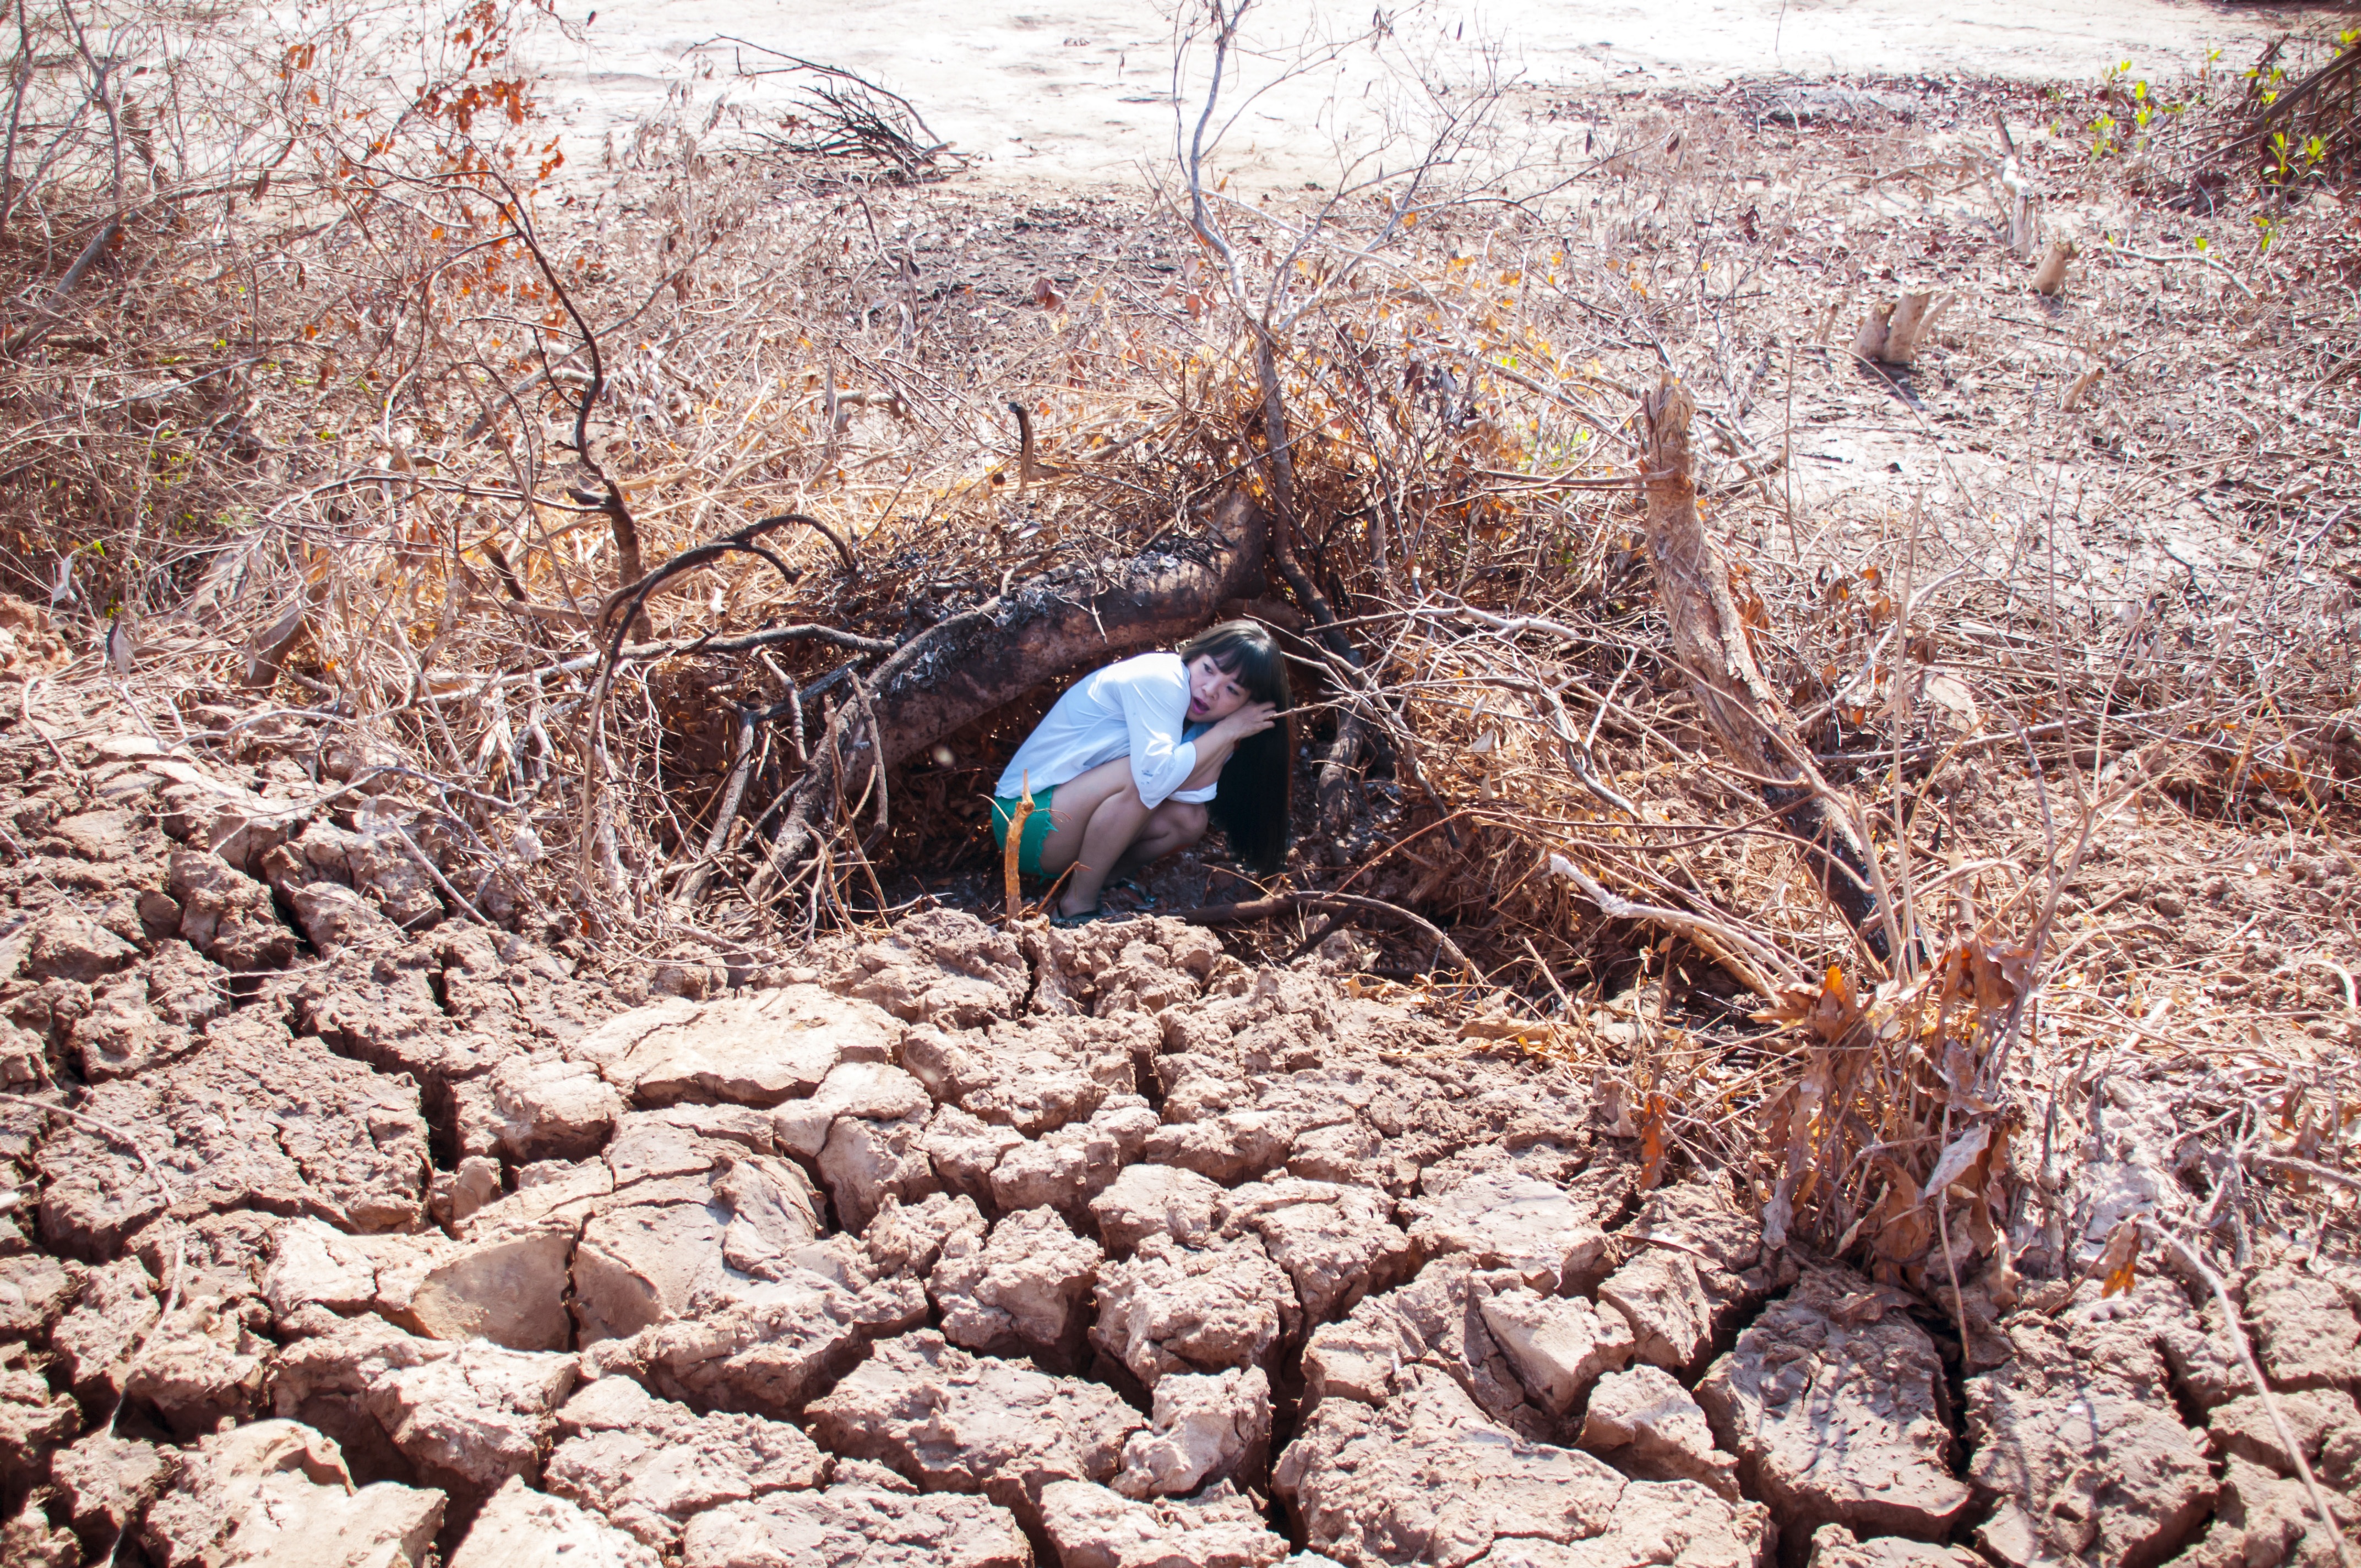
tree, girl, trail, flower, land, dry, wildlife, soil, dry grass, hide, disaster, vietnam, emotion, drought, geological phenomenon